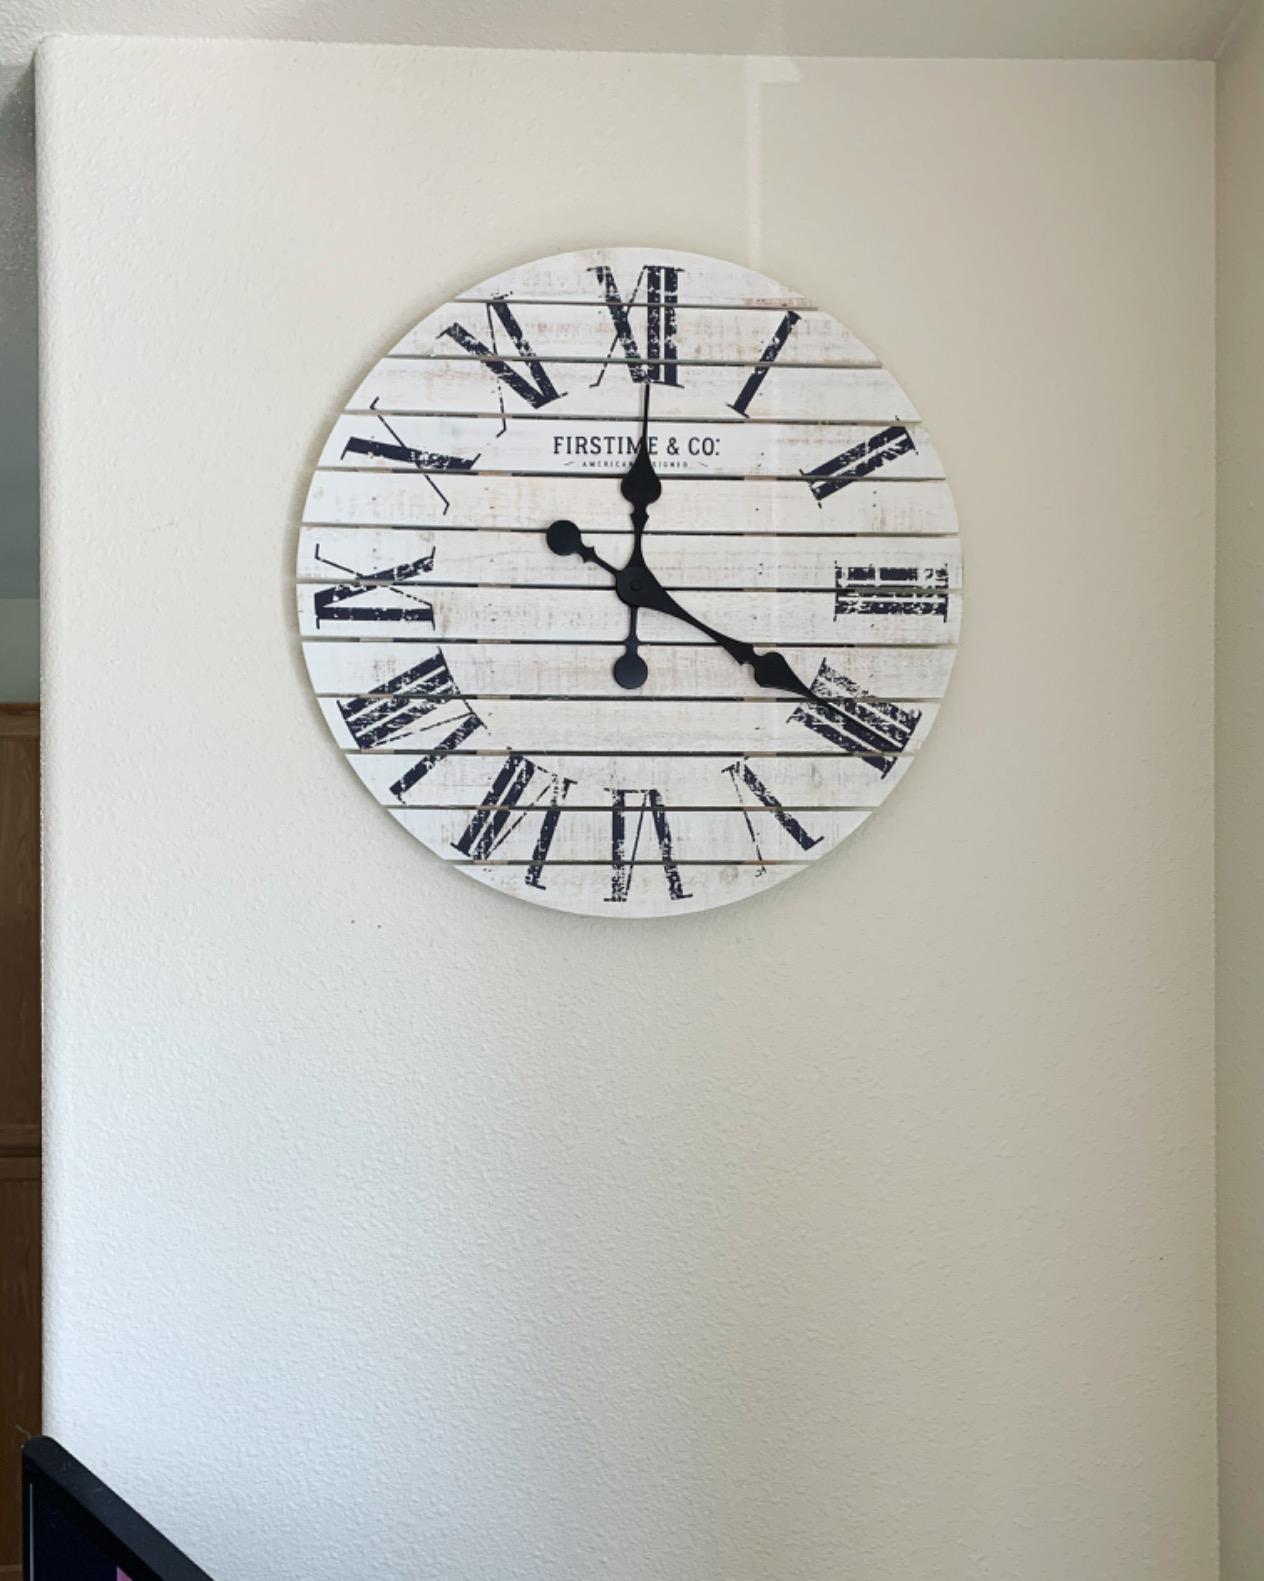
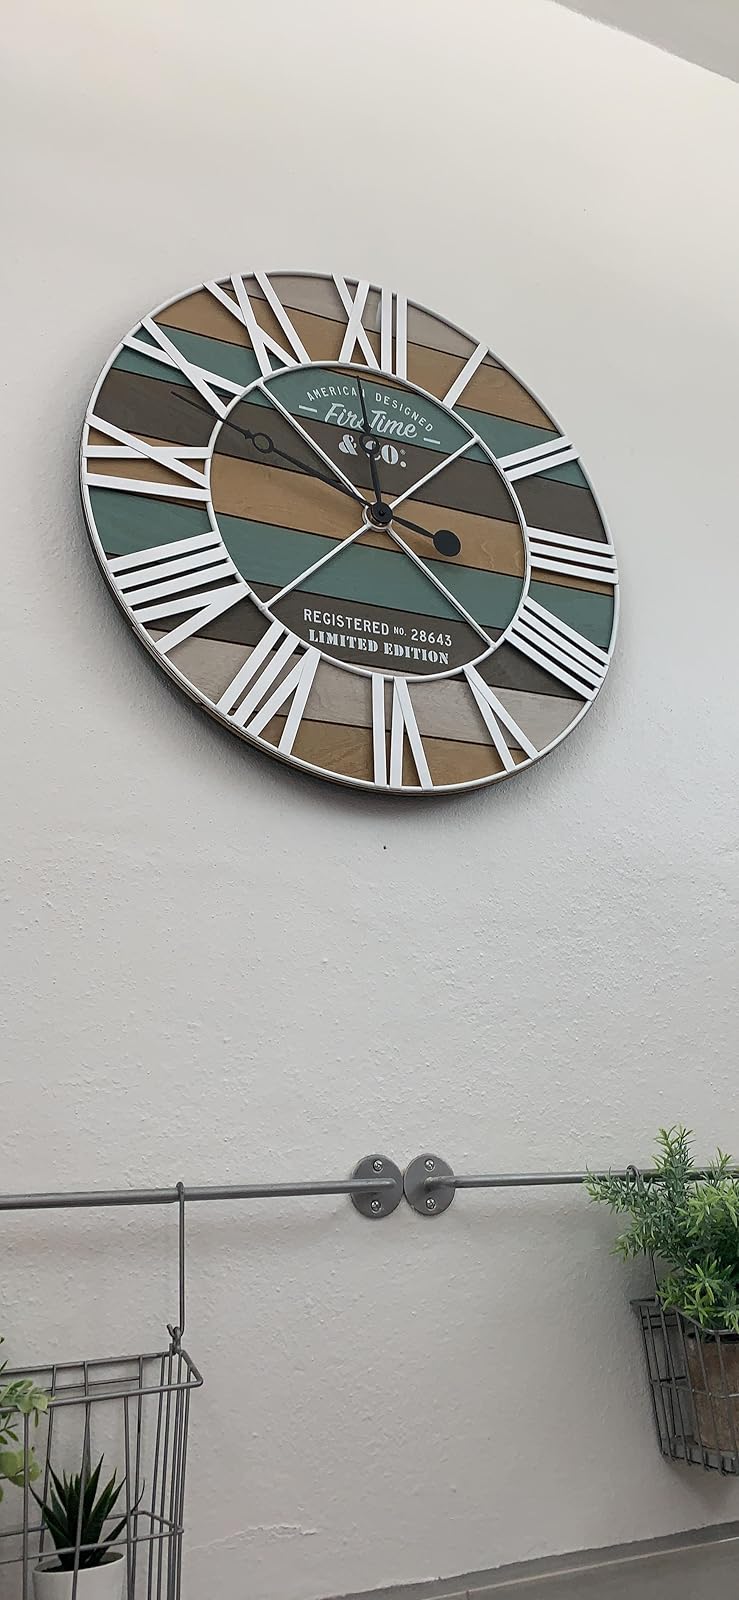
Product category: clock
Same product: no